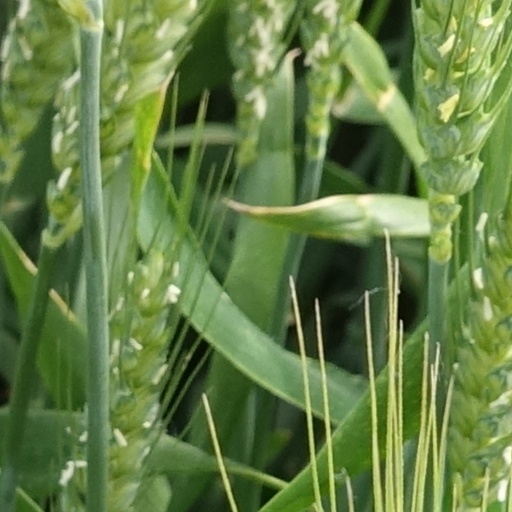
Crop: wheat